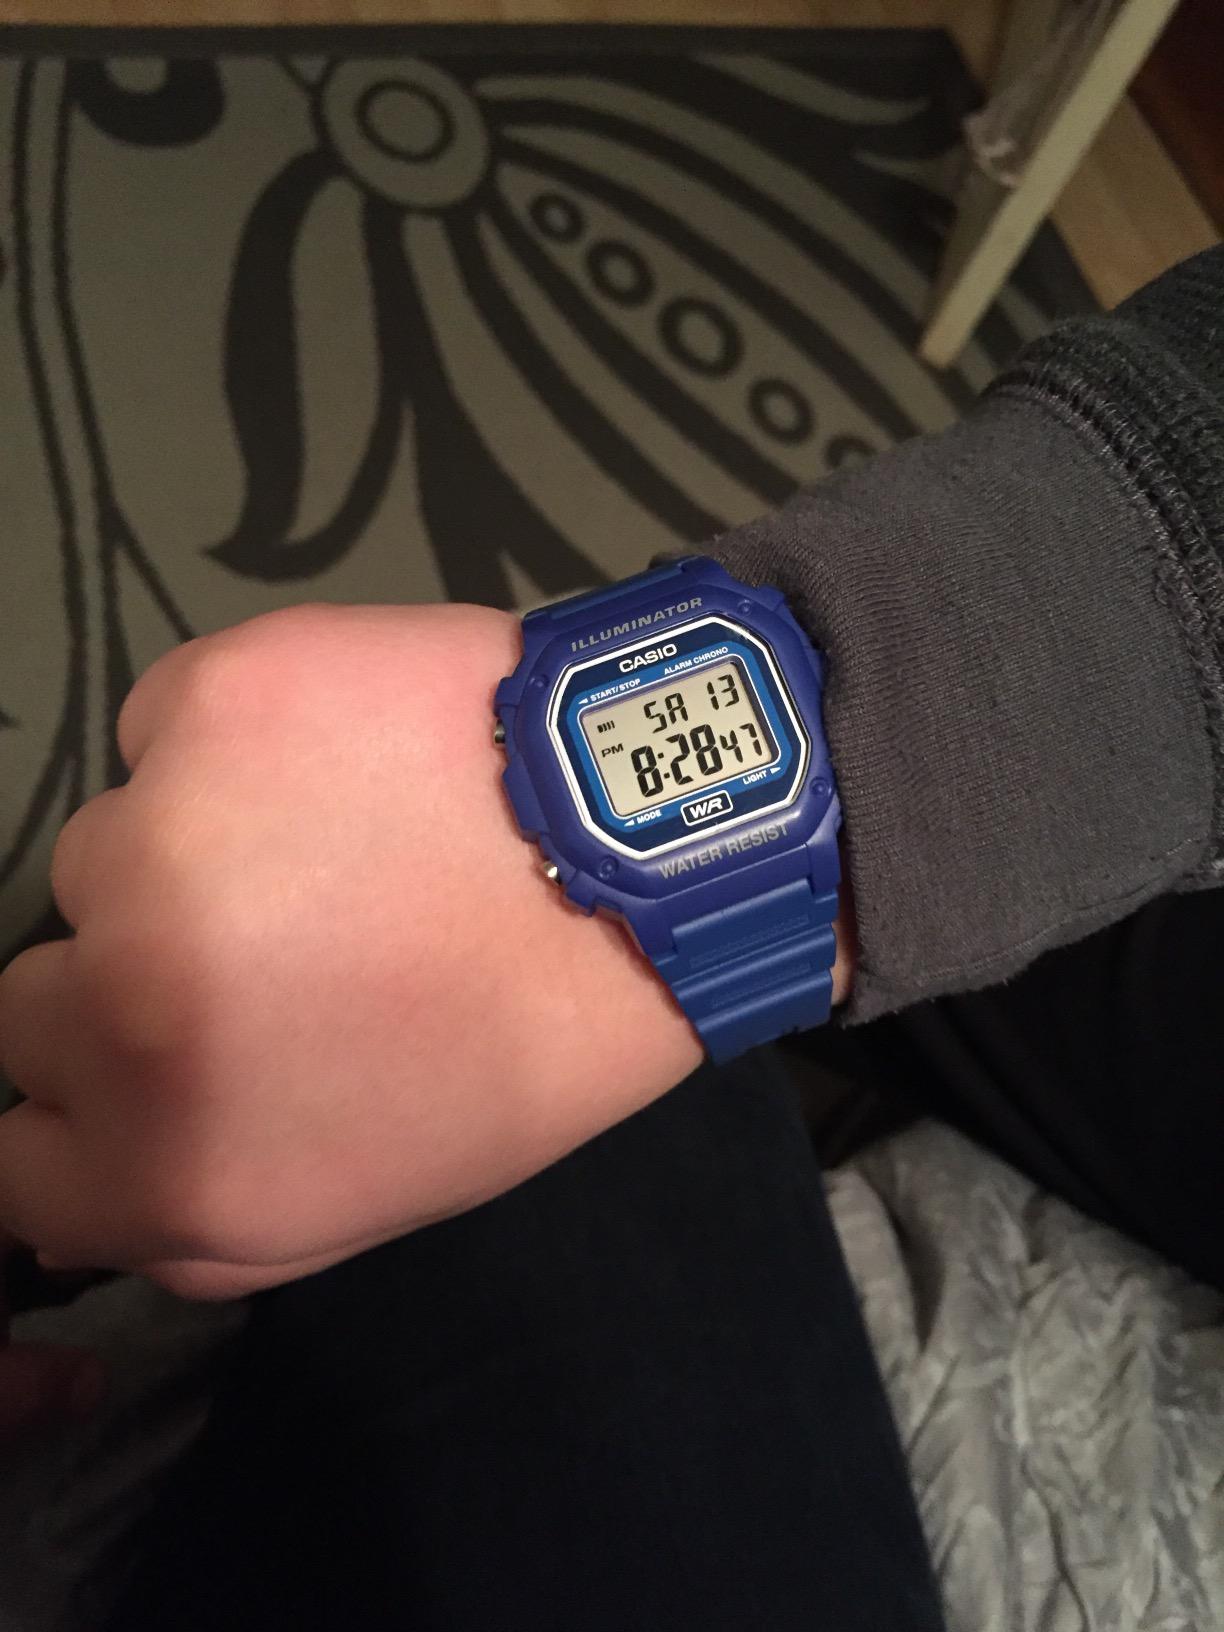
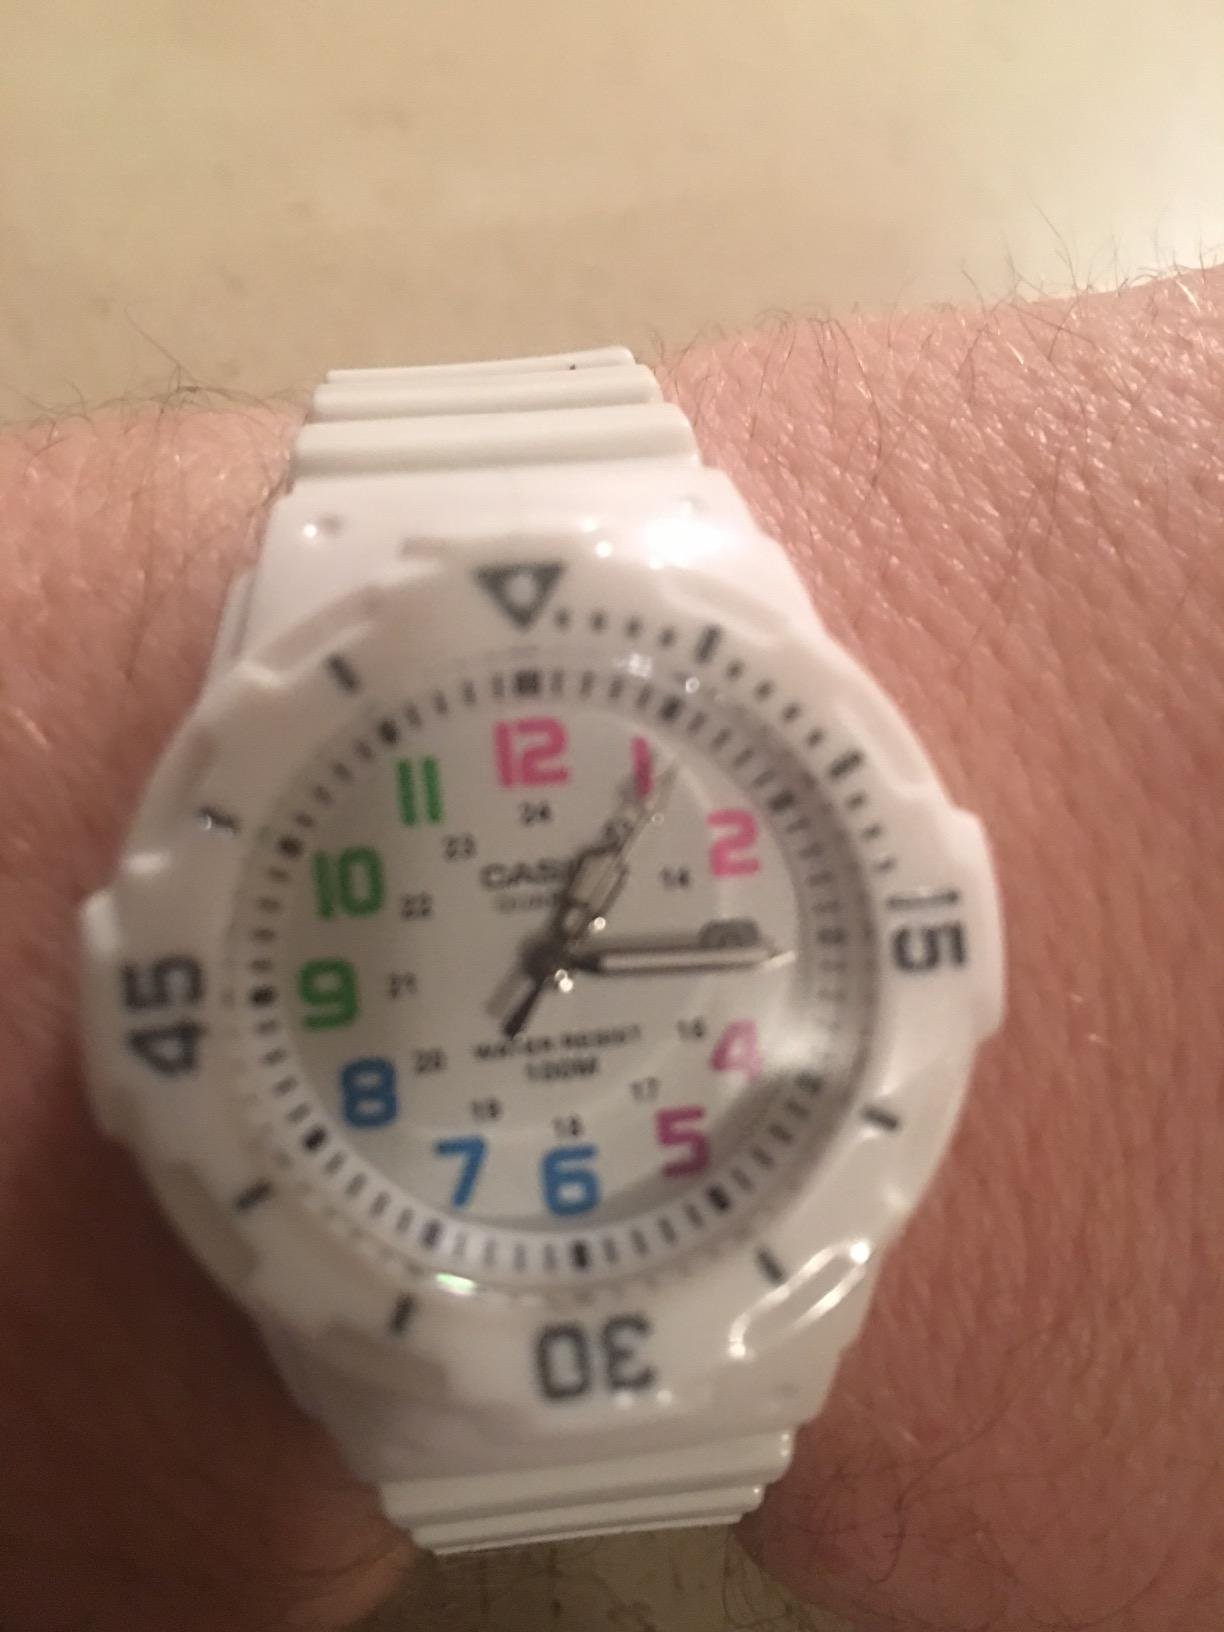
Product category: accessories_watch
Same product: no